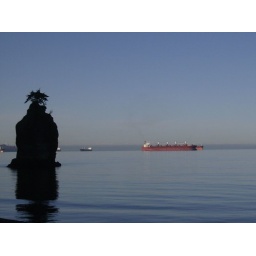
a tree on a rock in the water looking west